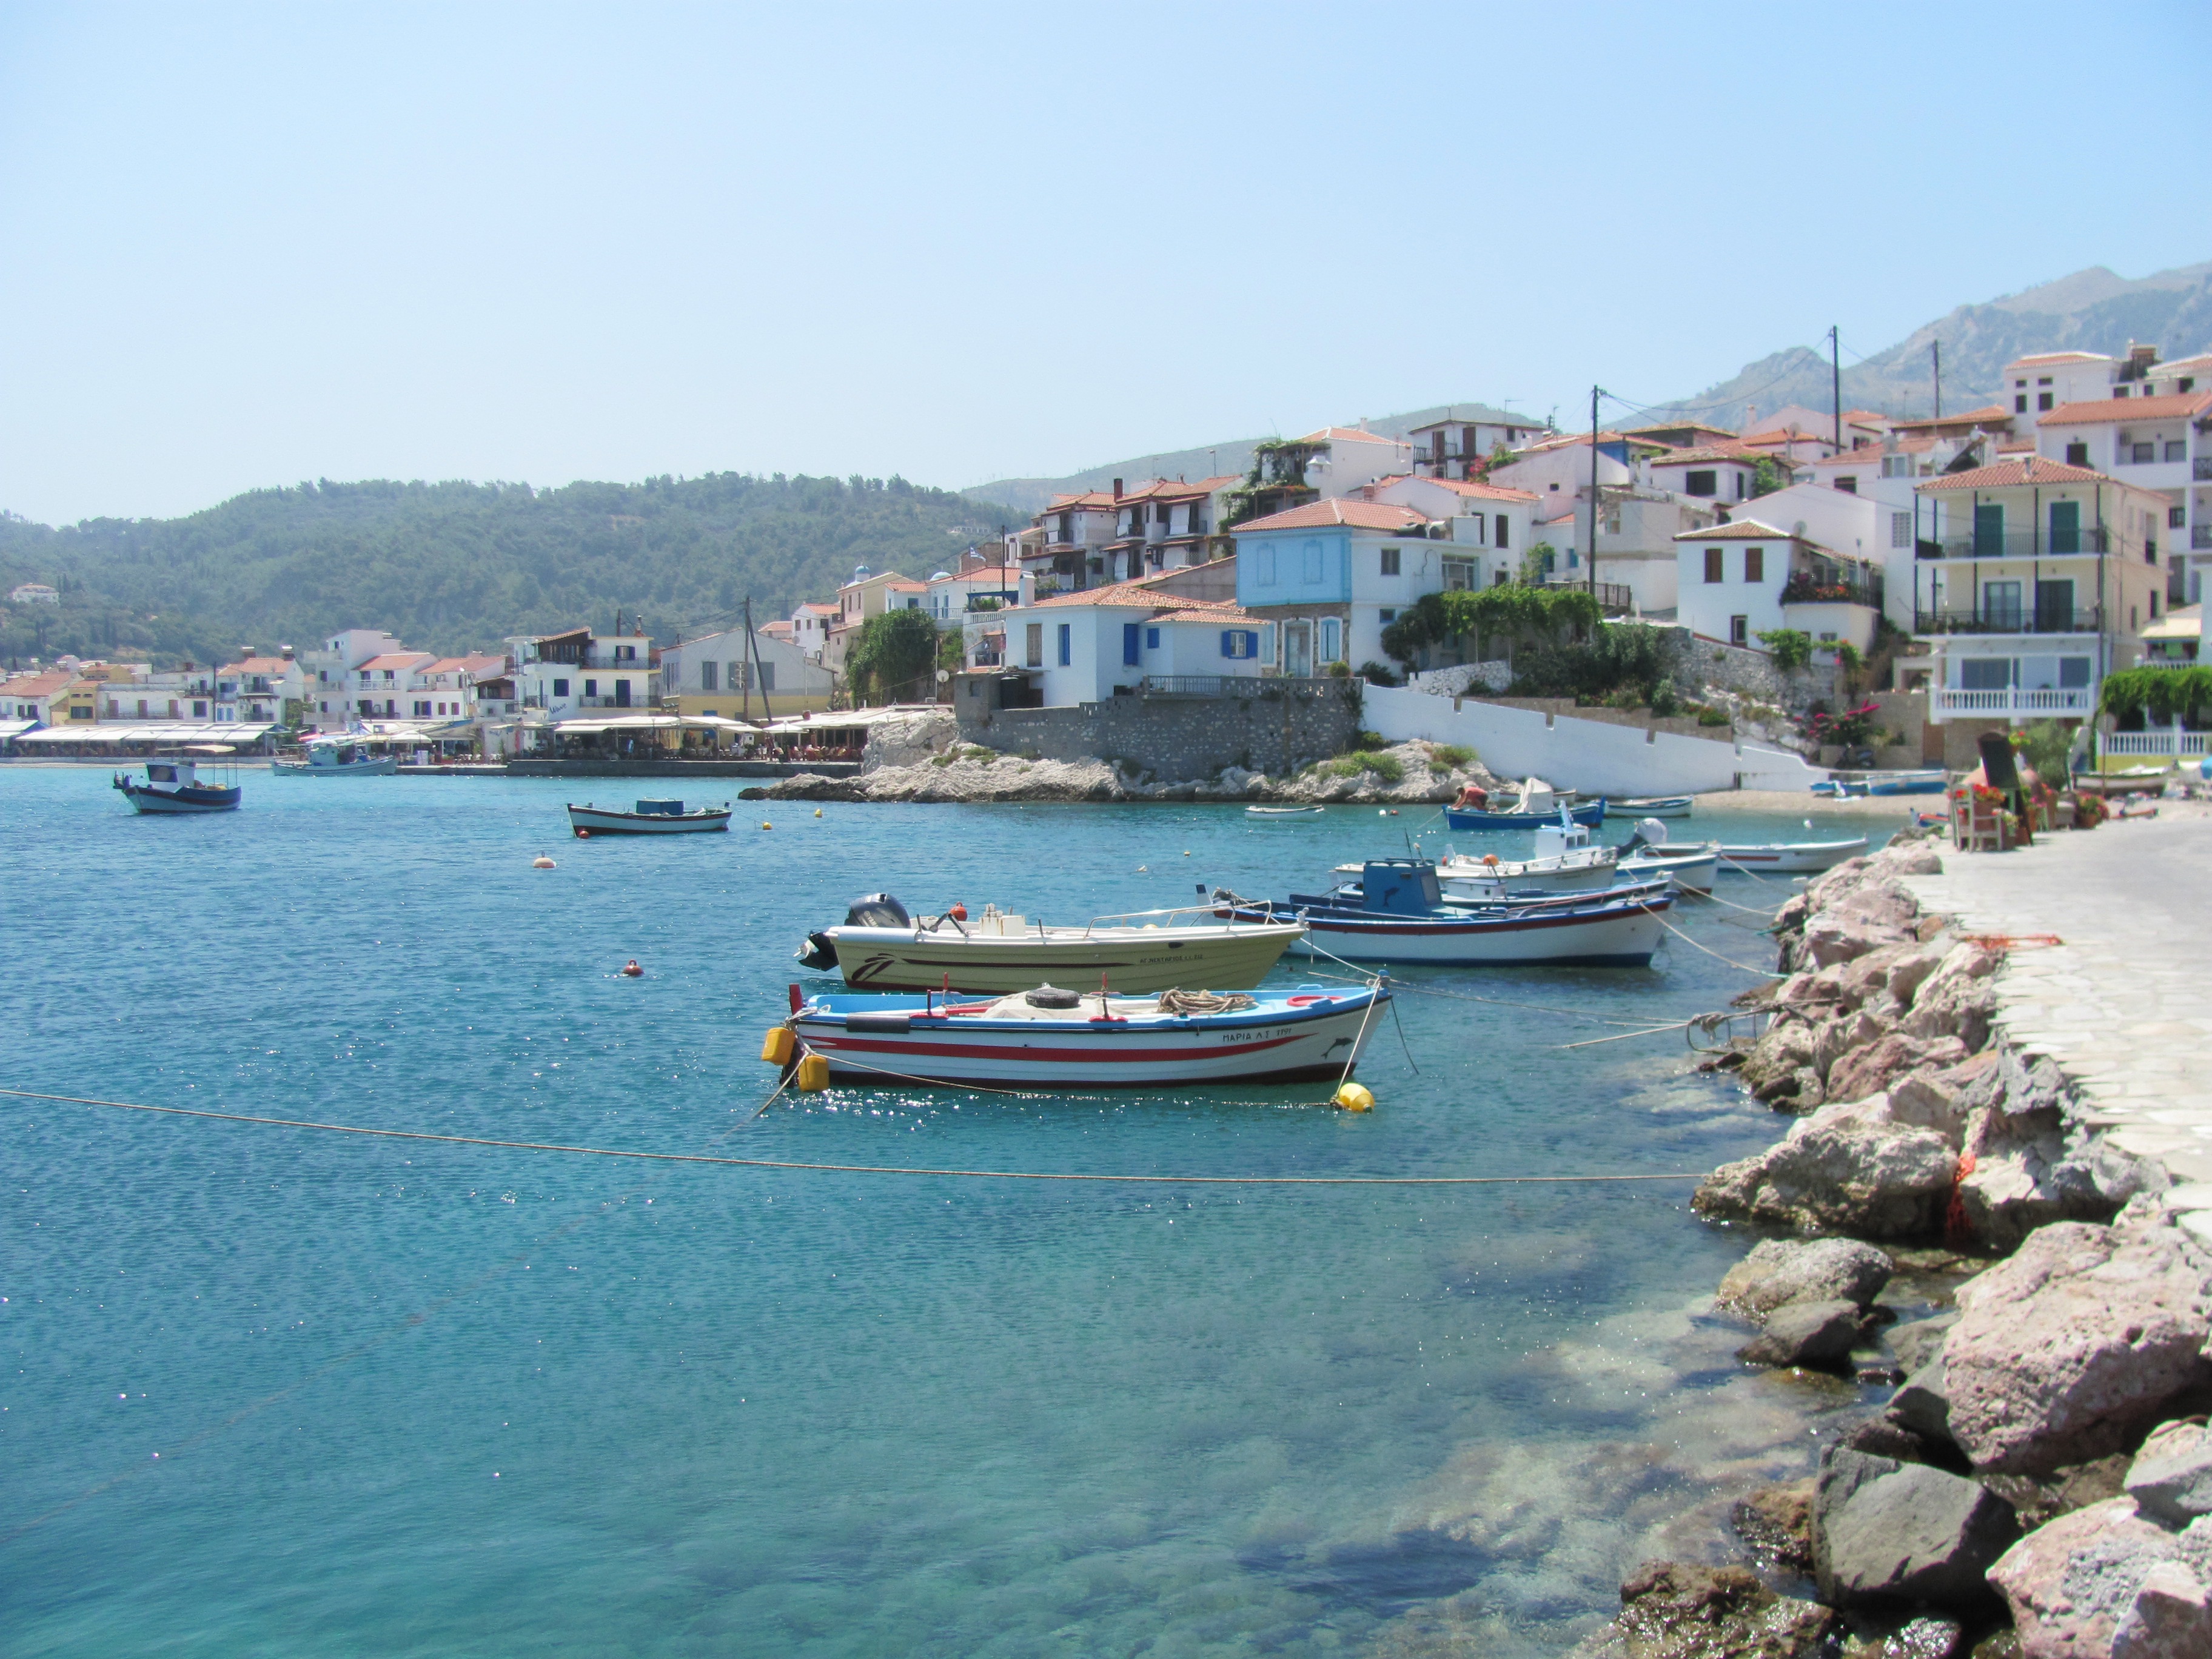
beach, sea, coast, water, dock, boat, town, summer, vacation, tranquility, cove, vehicle, bay, island, harbor, marina, port, body of water, transparent, rocks, holidays, boats, greece, channel, porto, samos